Forensic psychology

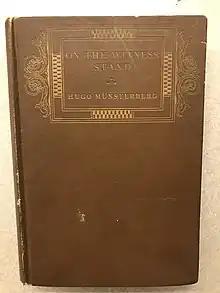
Front cover of an early edition of Hugo Muensterberg's "On the Witness Stand" book

As early as the 19th century, criminal profiling began to emerge, with the Jack the Ripper case being the first instance of criminal profiling, by forensic doctor and surgeon Thomas Bond. In the first decade of the 20th century, Hugo Münsterberg, the first director of Harvard's psychological laboratory and a student of Wilhelm Wundt, one of the first experimental psychologists, authored "On the Witness Stand". In the publication, Münsterberg attempted to demonstrate how psychological research could be applied in legal proceedings. Sigmund Freud also discussed how psychopathological processes play a role in criminal behavior. Other significant early figures in forensic psychology include Lightner Witmer, and William Healy.